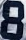
Number: 8